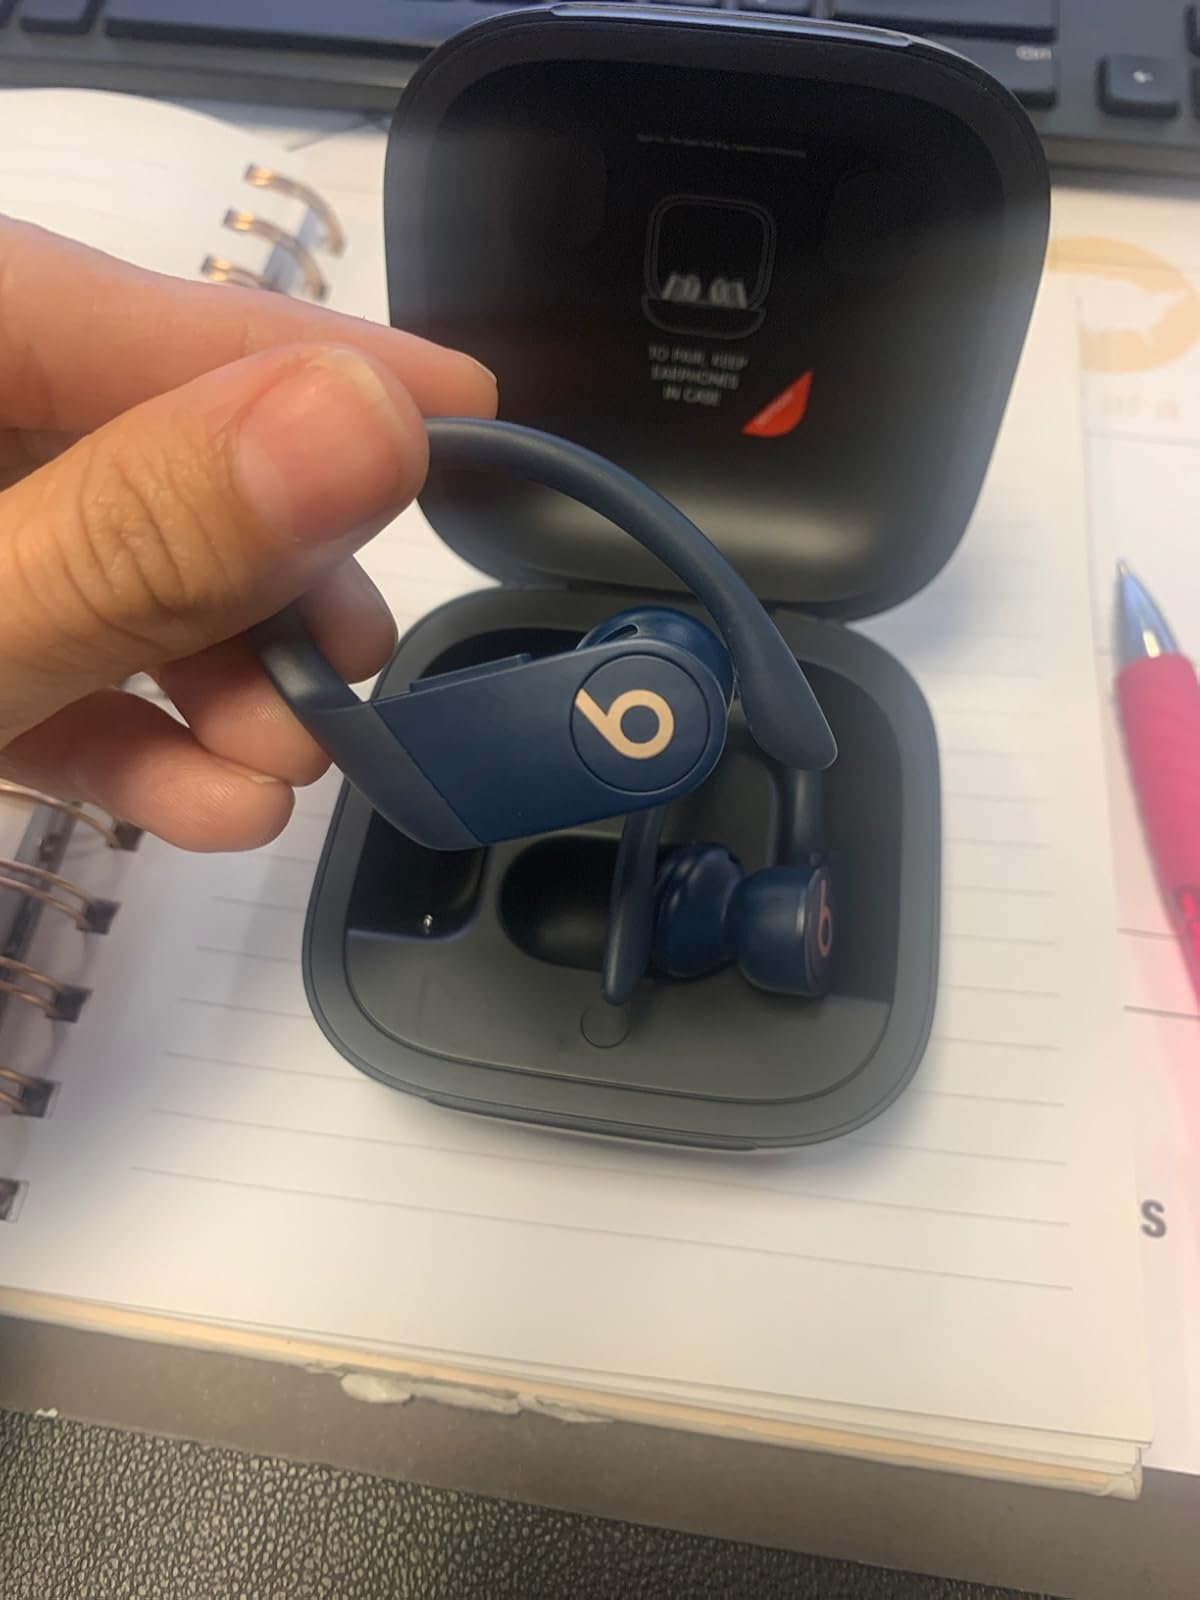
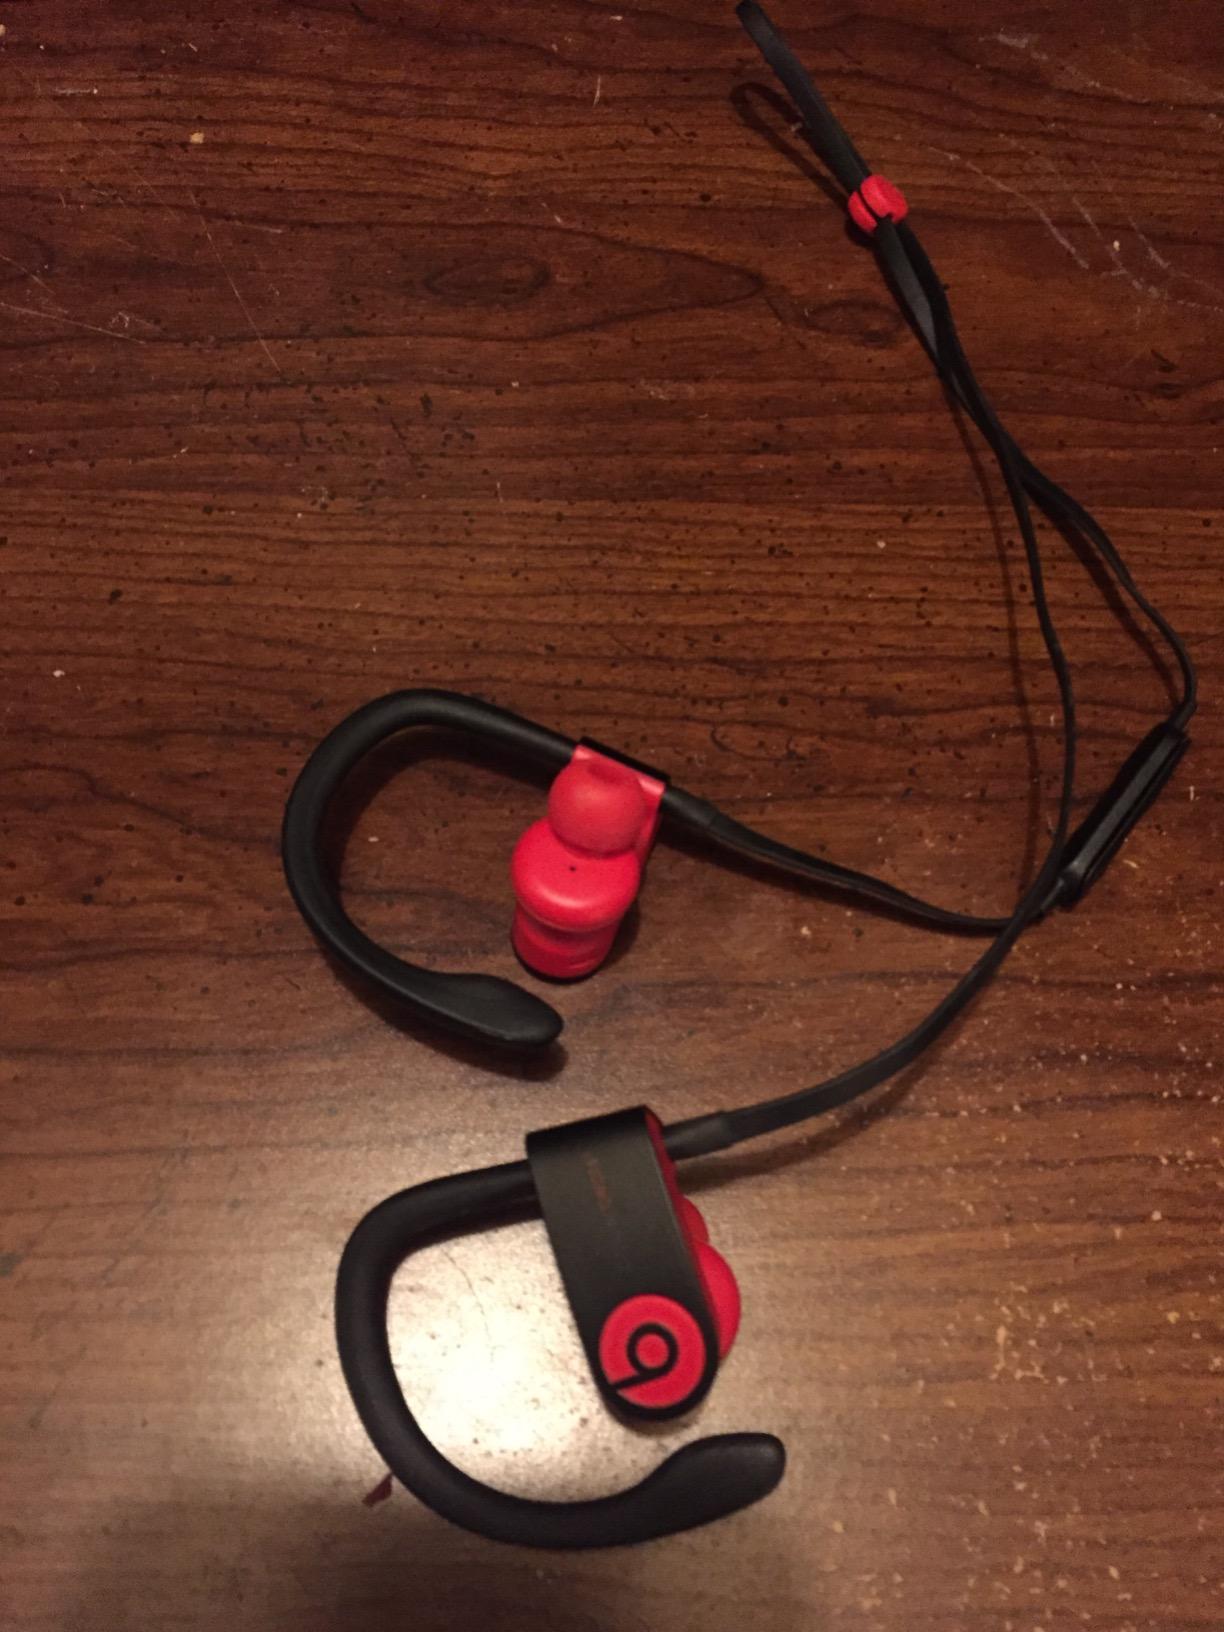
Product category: earbuds
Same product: no